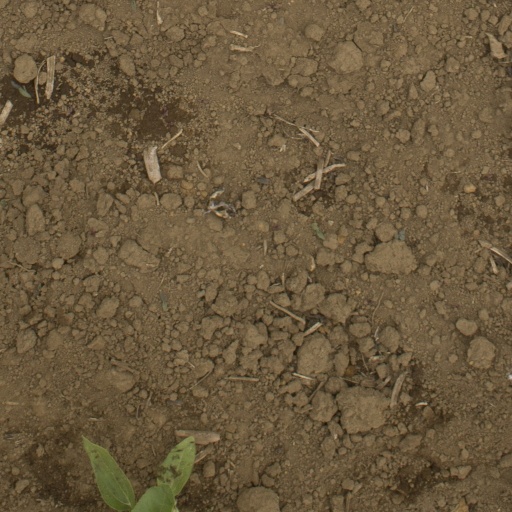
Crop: Jerusalem artichoke